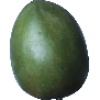
Label: Mango 1